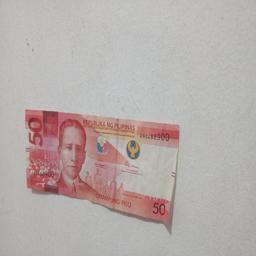
Label: 50_Front